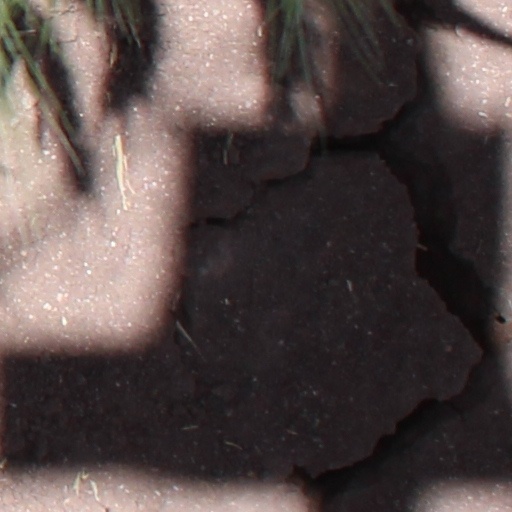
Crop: wheat